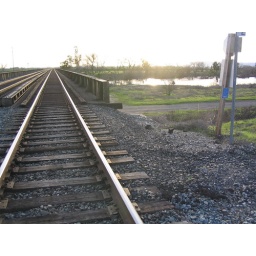
train tracks in Davis, some Putah Creek high water in the background.